Fockea multiflora

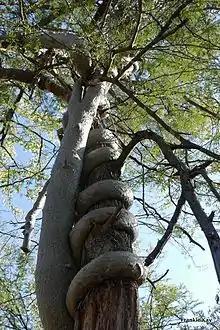
"Fockea multiflora" at Matetsi Safari Area in northwestern Zimbabwe close to the Victoria Falls

"Fockea multiflora" is a large climber up to 15 m, with a thick, fleshy trunk up to 30 cm thick, swollen toward the base but lacking a distinct basal tuber. In mature plants the rootstock consists of a network of fleshy roots radiating from the base of the stem. By comparison, in the other five "Fockea" species, stems arise from a tuber that is much broader than the main stem. "F. multiflora" is rarely shrub-like; rather, its stems sprawl on the ground or twist around surrounding trees as massive lianas, appearing to strangle them, although there’s no evidence that the supporting trees are harmed. The stems produces a white, milky latex. Young stems are tomentose (covered with densely matted wooly hairs), later becoming covered with grey, shiny bark.